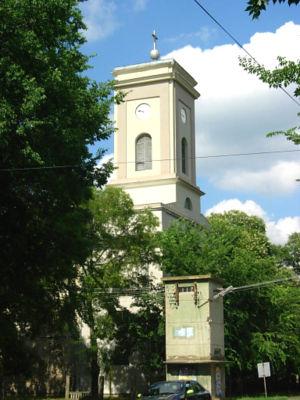
Le diocèse de Zrenjanin est un diocèse catholique de rite romain ; il est situé en Serbie. Son siège est situé à Zrenjanin, dans la province de Voïvodine. Il est actuellement administré par l'évêque László Német.
Nova Crnja est une localité et une municipalité de Serbie situées dans la province autonome de Voïvodine. Elles font partie du district du Banat central. Au recensement de 2011, la localité comptait 1 491 habitants et la municipalité dont elle est le centre 10 222.